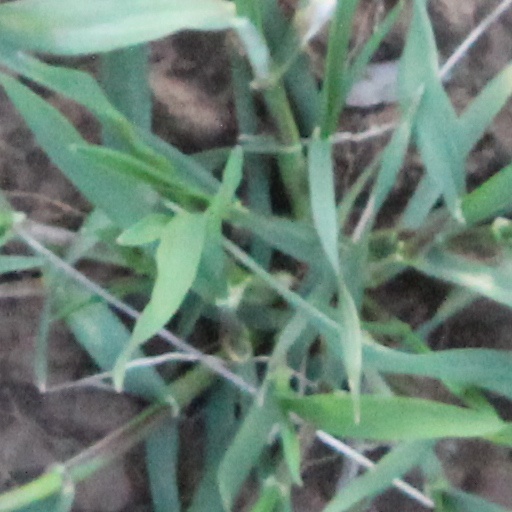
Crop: wheat